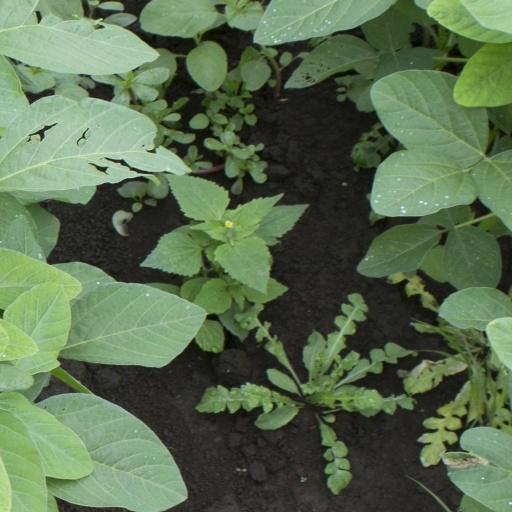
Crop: soybean